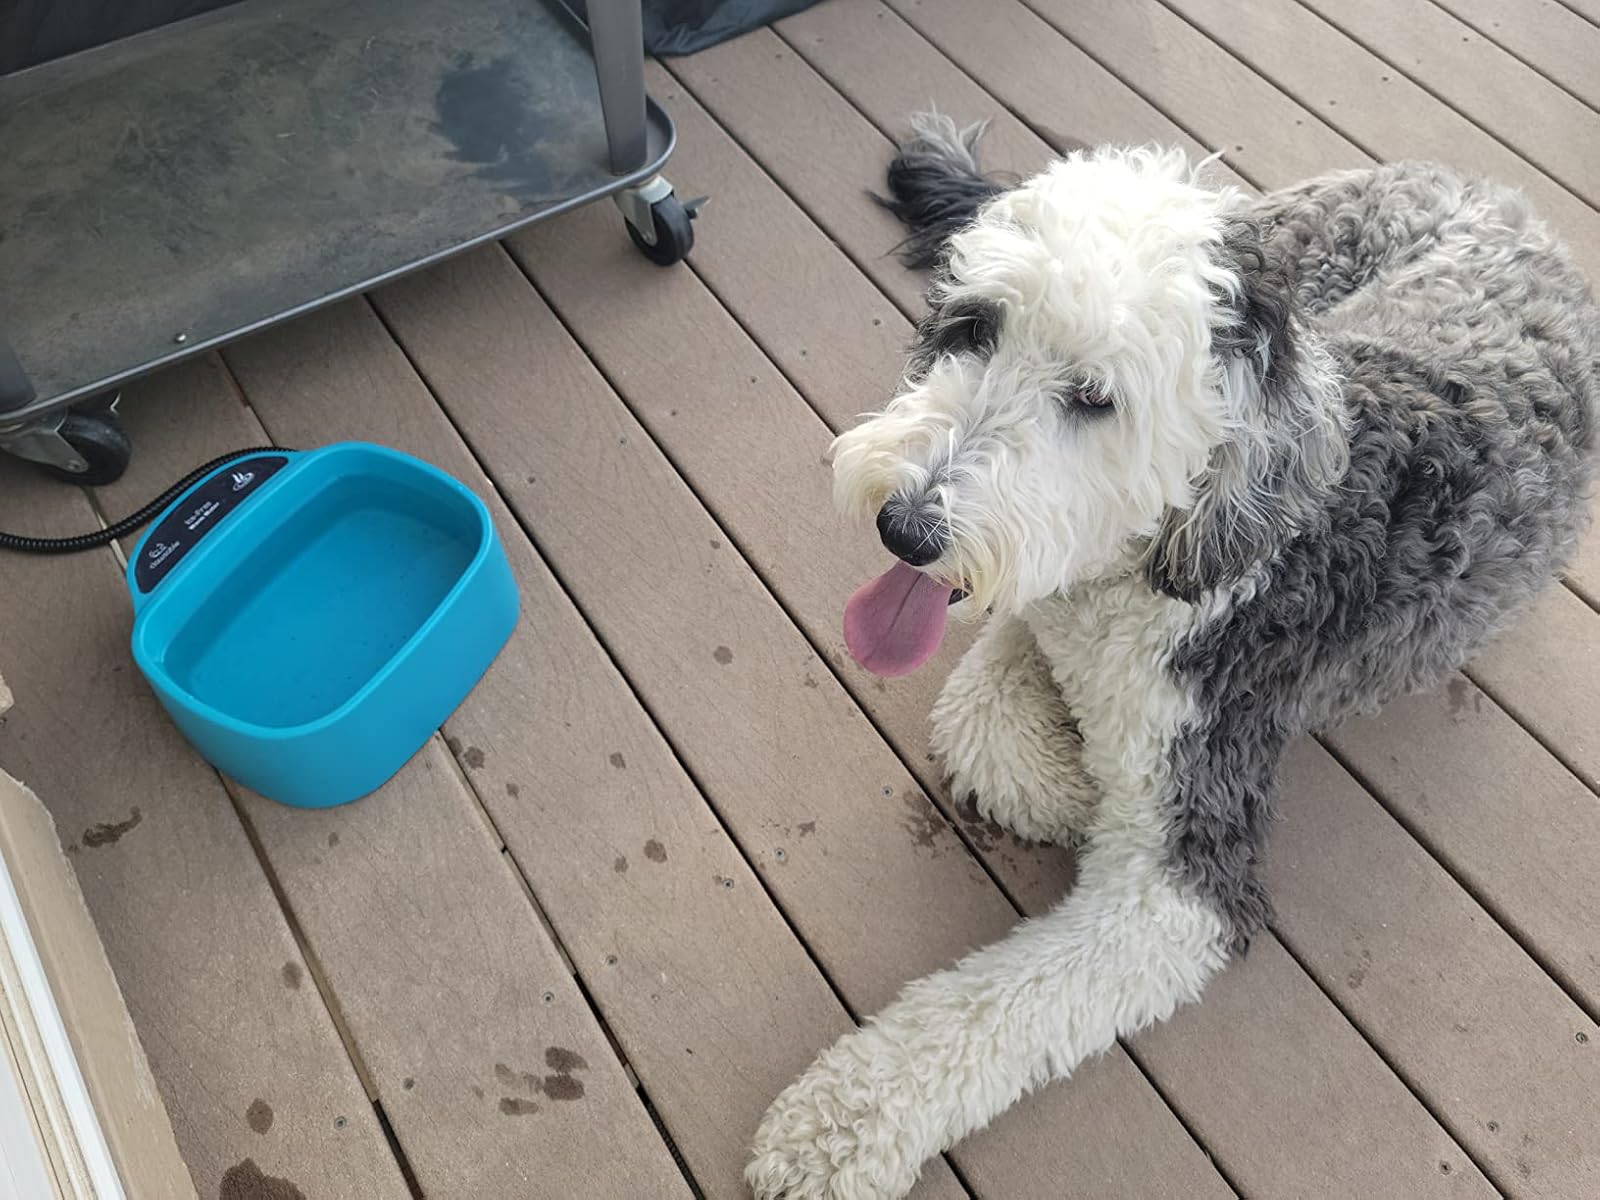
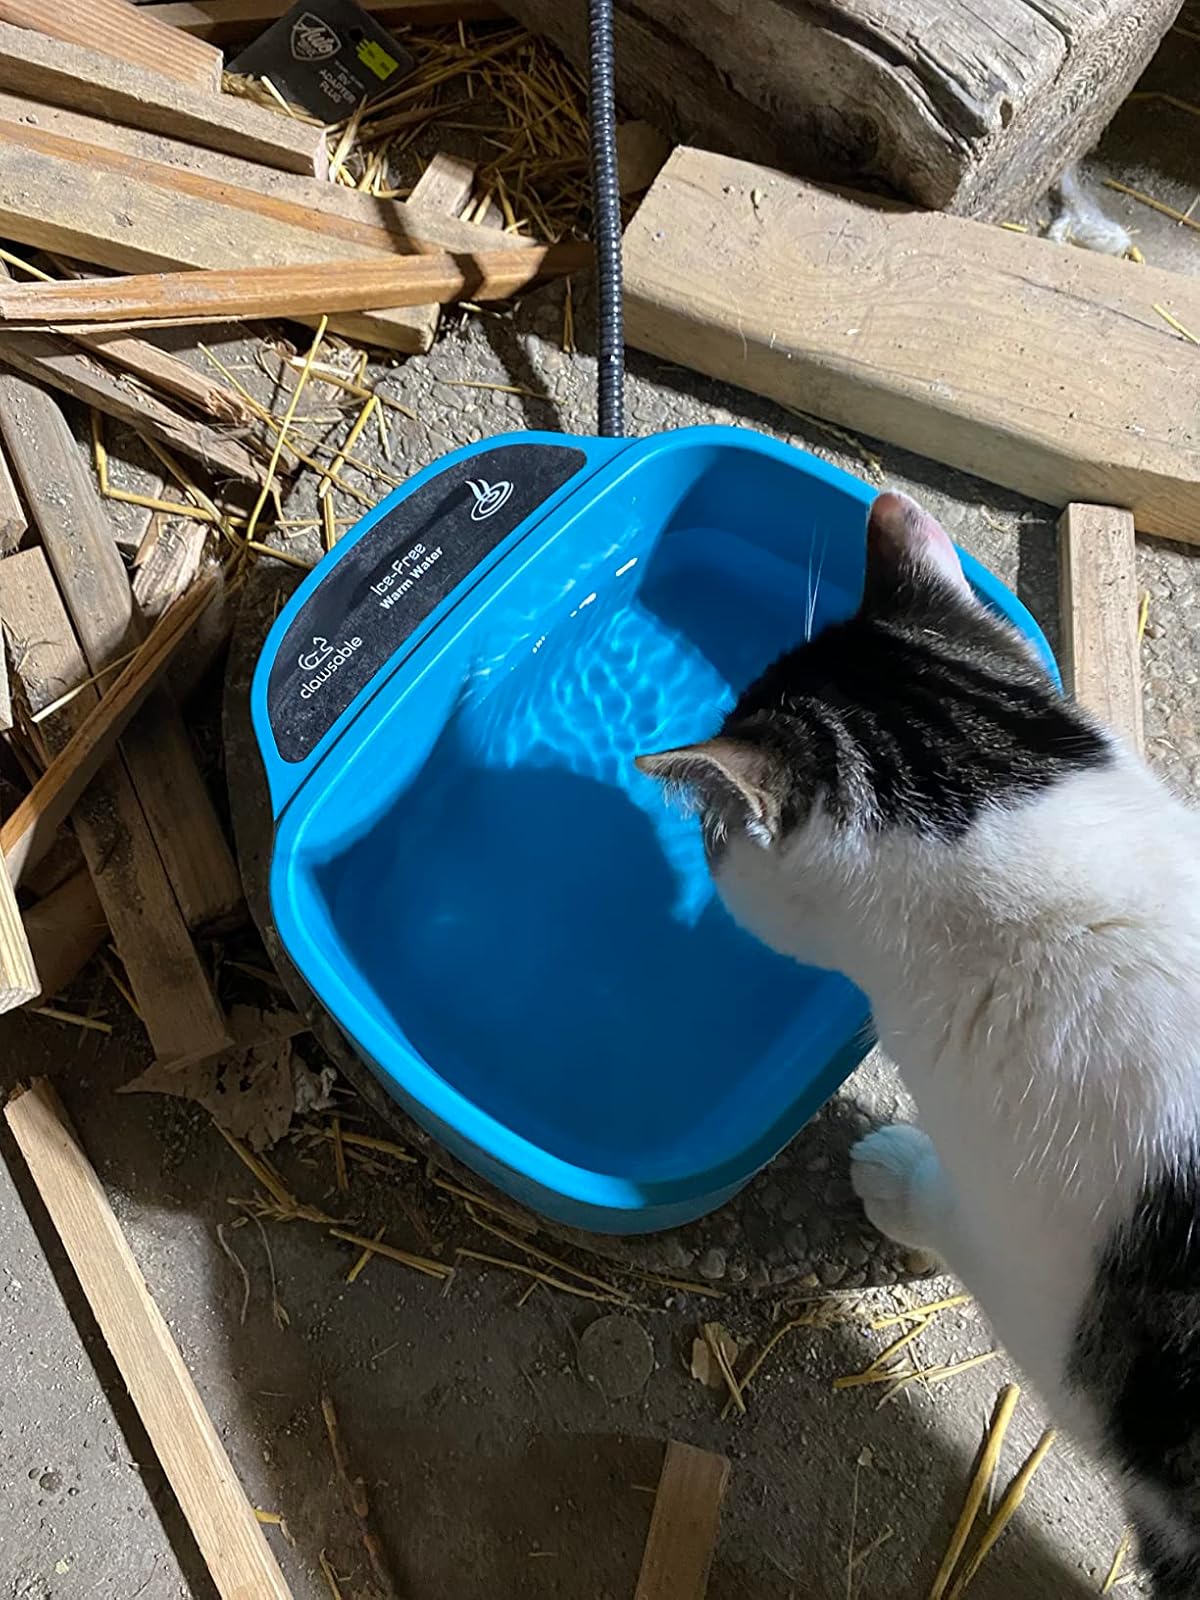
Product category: items_bowl
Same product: yes